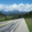
Label: road